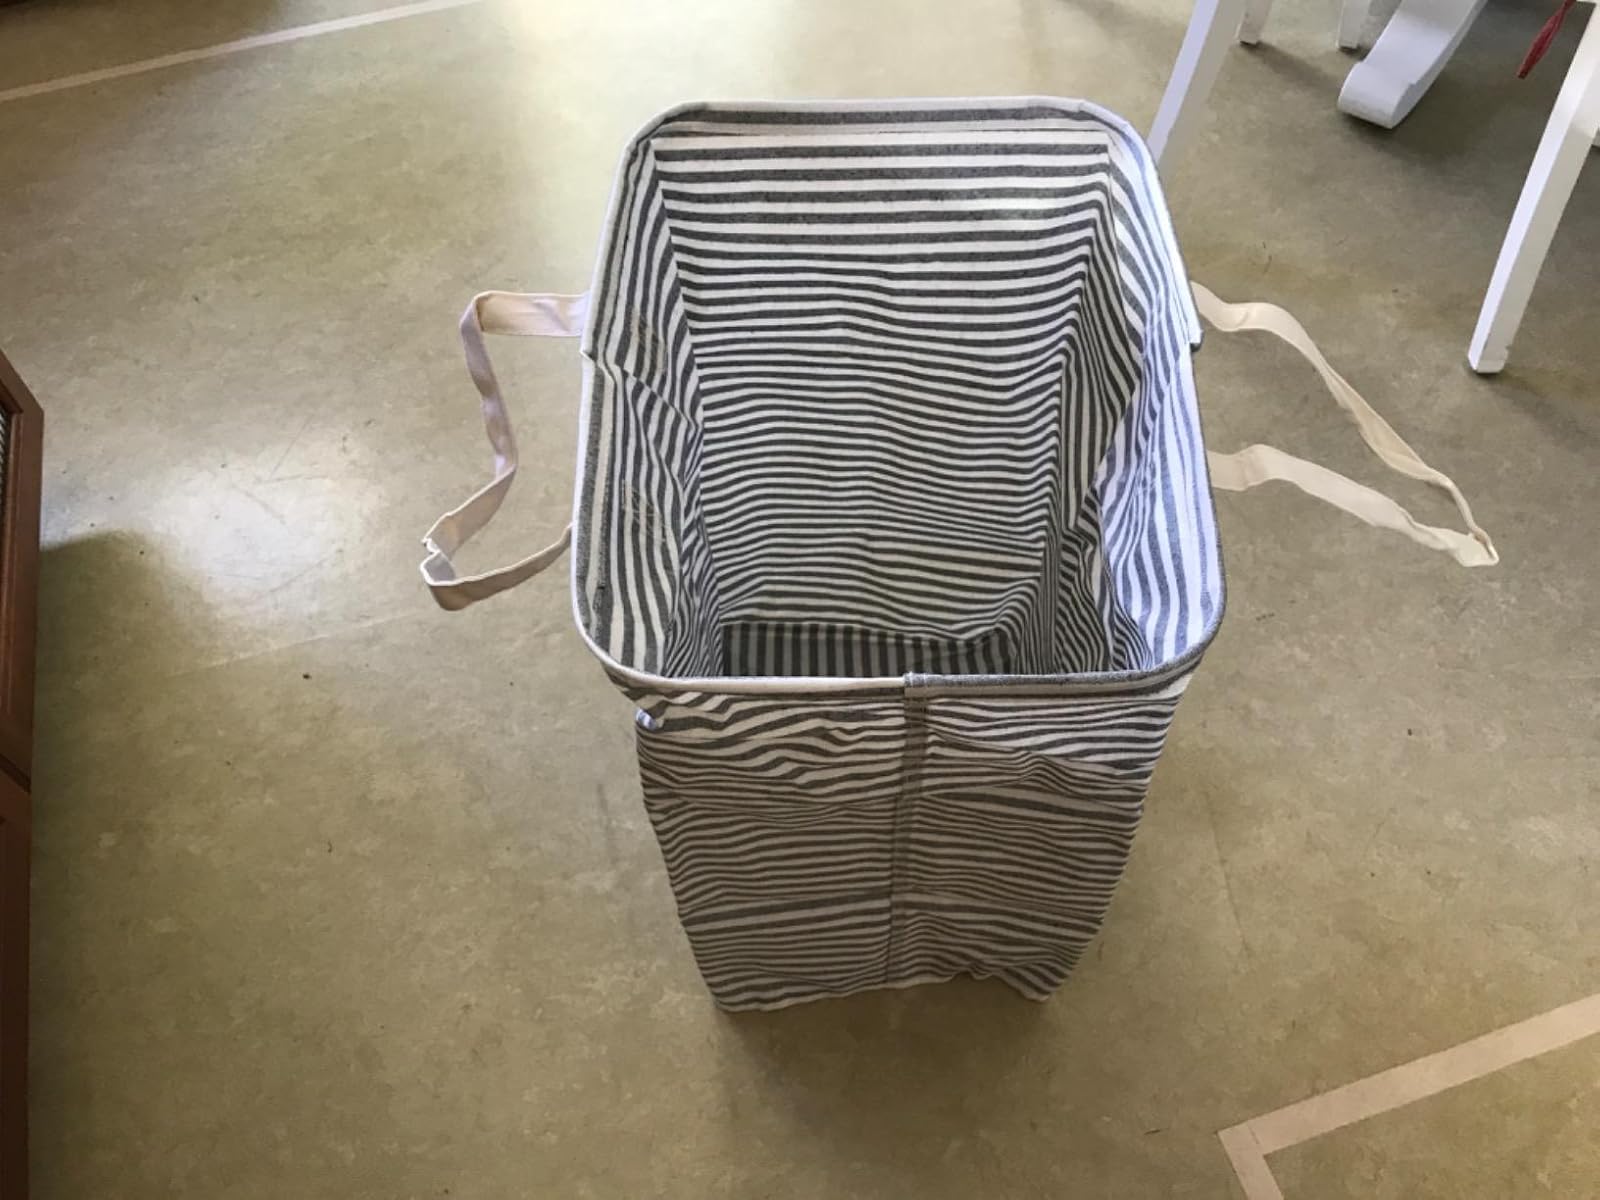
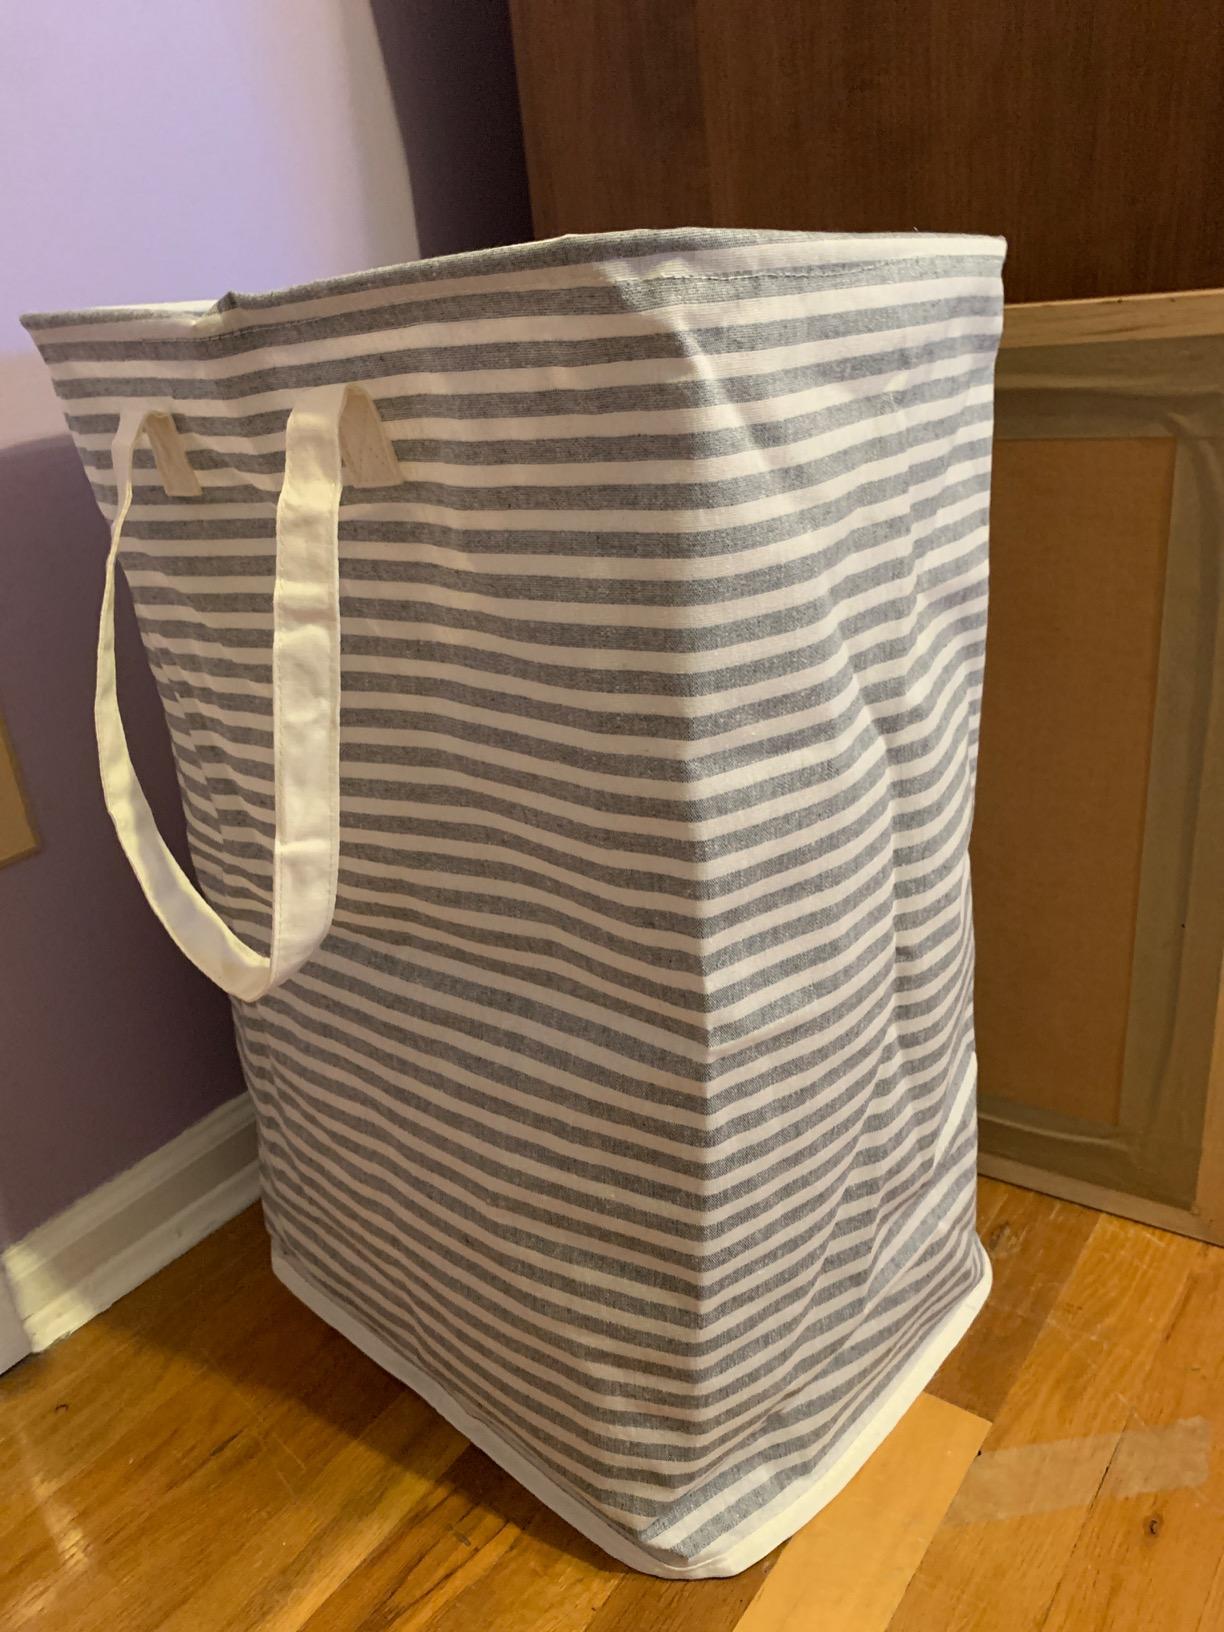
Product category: items_hamper
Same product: yes